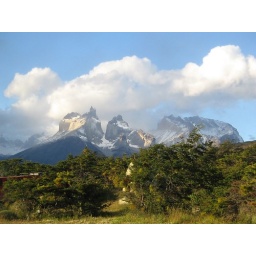
The towers in cloud